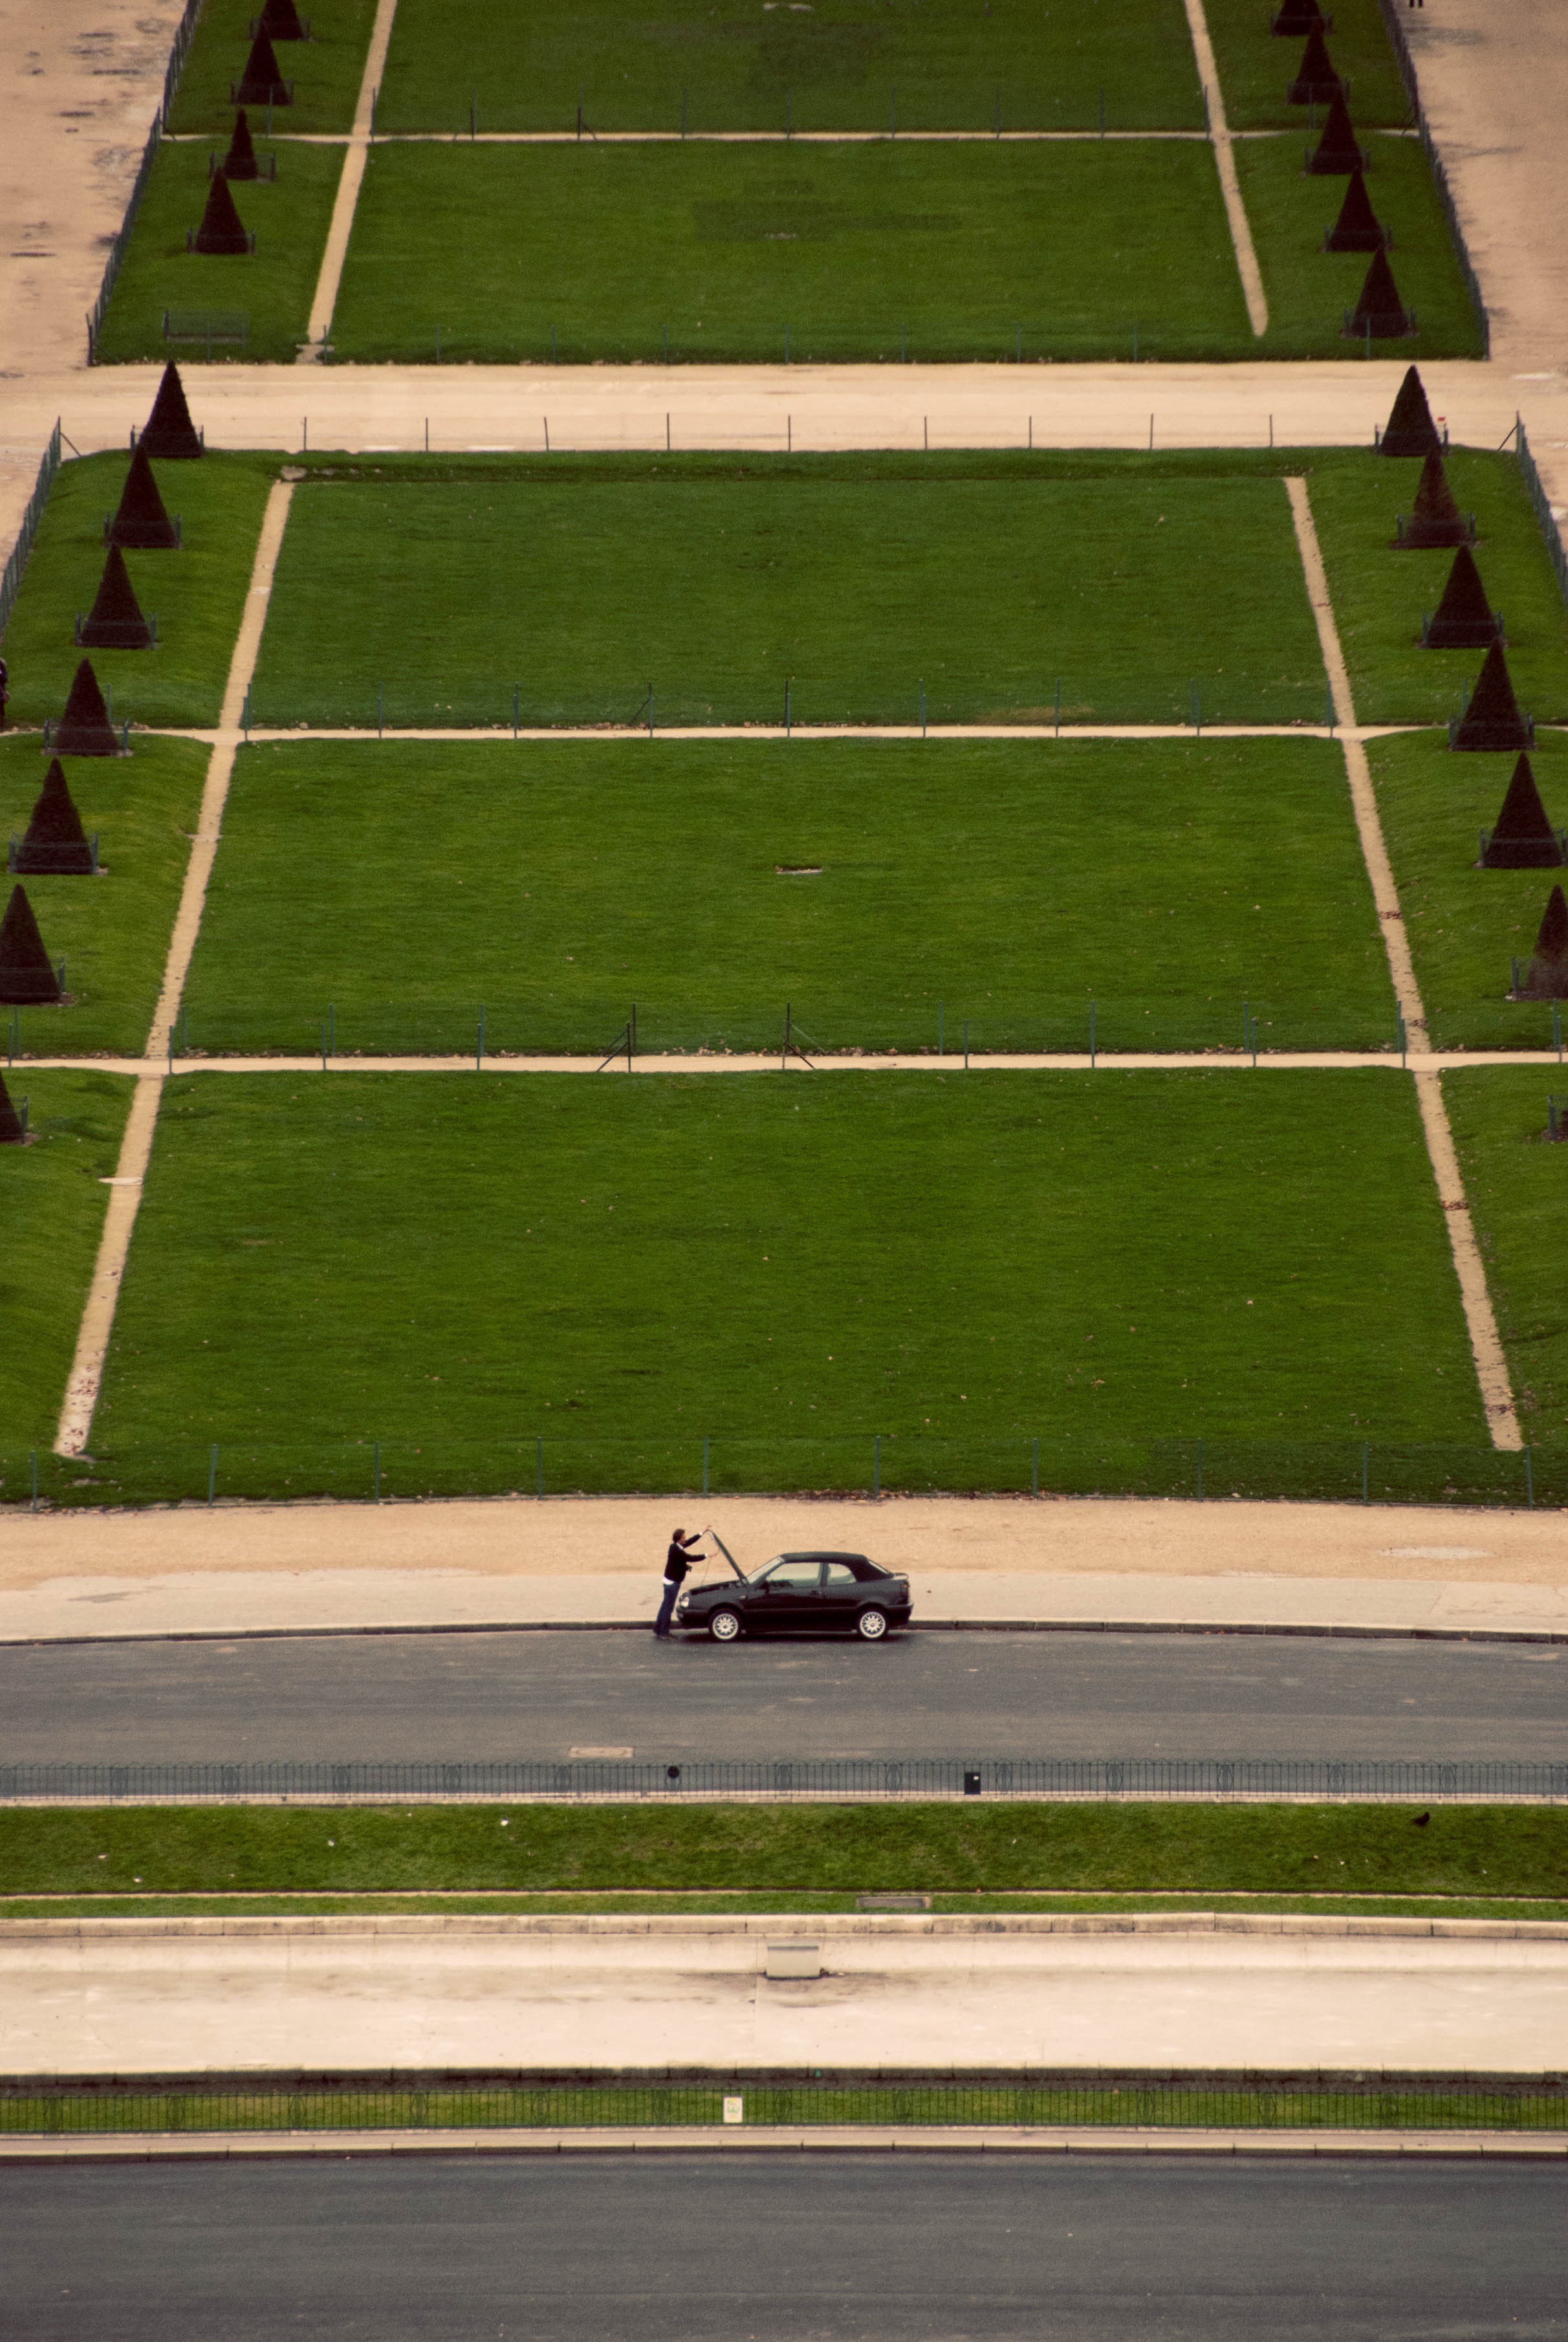
grass, structure, car, automobile, broken, stadium, baseball field, life, beauty, scene, race track, trouble, difficulty, hard knock, sport venue